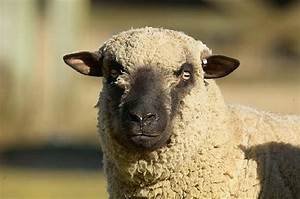
Label: sheep